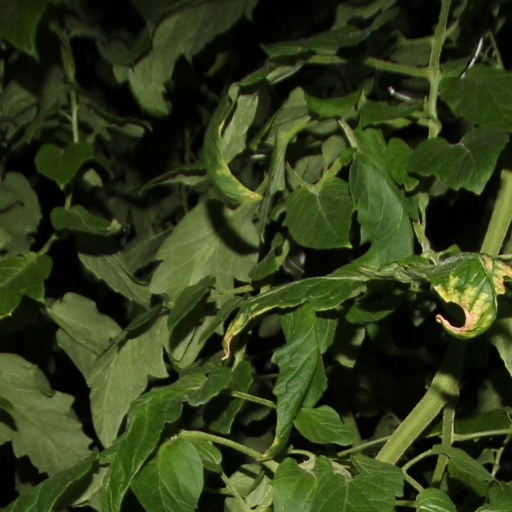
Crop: tomato